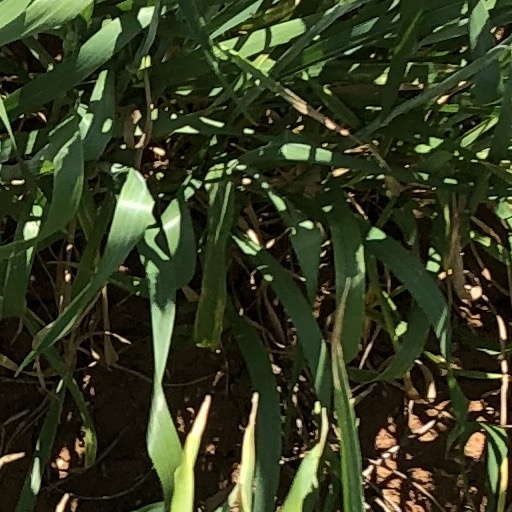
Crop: wheat